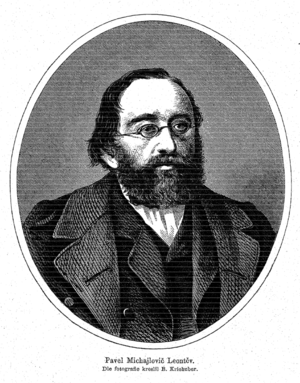
Pavel Mikhaïlovitch Leontiev, né le 8 août 1822 à Toula et mort le 24 mars 1874 à Moscou, est un philologue russe cofondateur du Messager russe et des Nouvelles de Moscou.